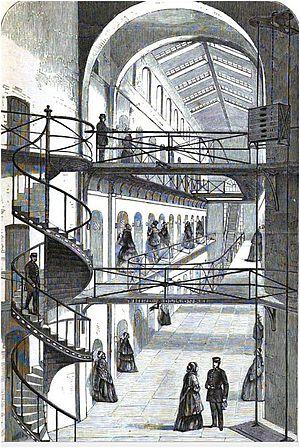
Fielding n'a pas eu pour ambition de décrire la société de la première moitié du XVIIIᵉ siècle anglais lorsqu'il a rédigé Histoire de Tom Jones, enfant trouvé, abrégé en Tom Jones, en 1749. Il n'avait aucune cause à défendre, aucun abus à dénoncer, et comme il l'écrit lui-même, il ne fait pas œuvre de « lourd et diffus historien ».
L'Histoire de Tom Jones, enfant trouvé, abrégé en Tom Jones, est un roman de Henry Fielding, publié par l'éditeur londonien Andrew Millar en 1749. Commencé en 1746 et terminé en 1748, c'est un livre ambitieux qui doit en partie son inspiration à la vie de son auteur, ne serait-ce que par le portrait de l'héroïne censé être à l'image de sa première épouse Charlotte Craddock, décédée en 1744. Très critiqué à sa parution, il devient vite un immense succès populaire qui ne s'est jamais démenti et il est souvent cité parmi les dix plus grands romans de la littérature universelle : en 1955, Somerset Maugham le place en première position dans son essai Dix romans et leurs auteurs. Dès 1750, Pierre-Antoine de La Place en donne une version française libre qui aurait inspiré Voltaire pour Candide. En 1765, André Philidor en fait un opéra qui se maintient au répertoire : c'est dire la rapidité de son rayonnement, même au-delà de la Grande-Bretagne.